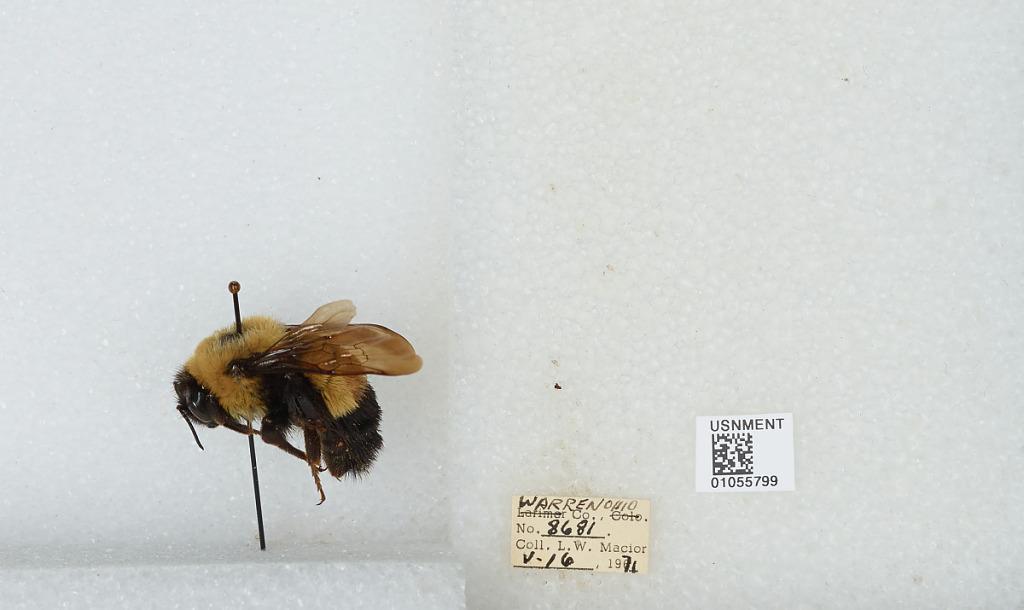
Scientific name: Bombus (Bombus) affinis Cresson
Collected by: L. Macior
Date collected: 1971-5-16
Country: United States
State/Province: Ohio
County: Warren
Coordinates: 39.4242, -84.1856